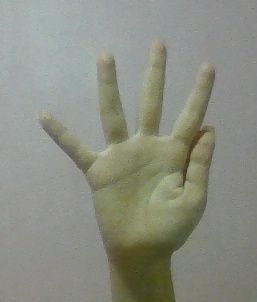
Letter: sheen